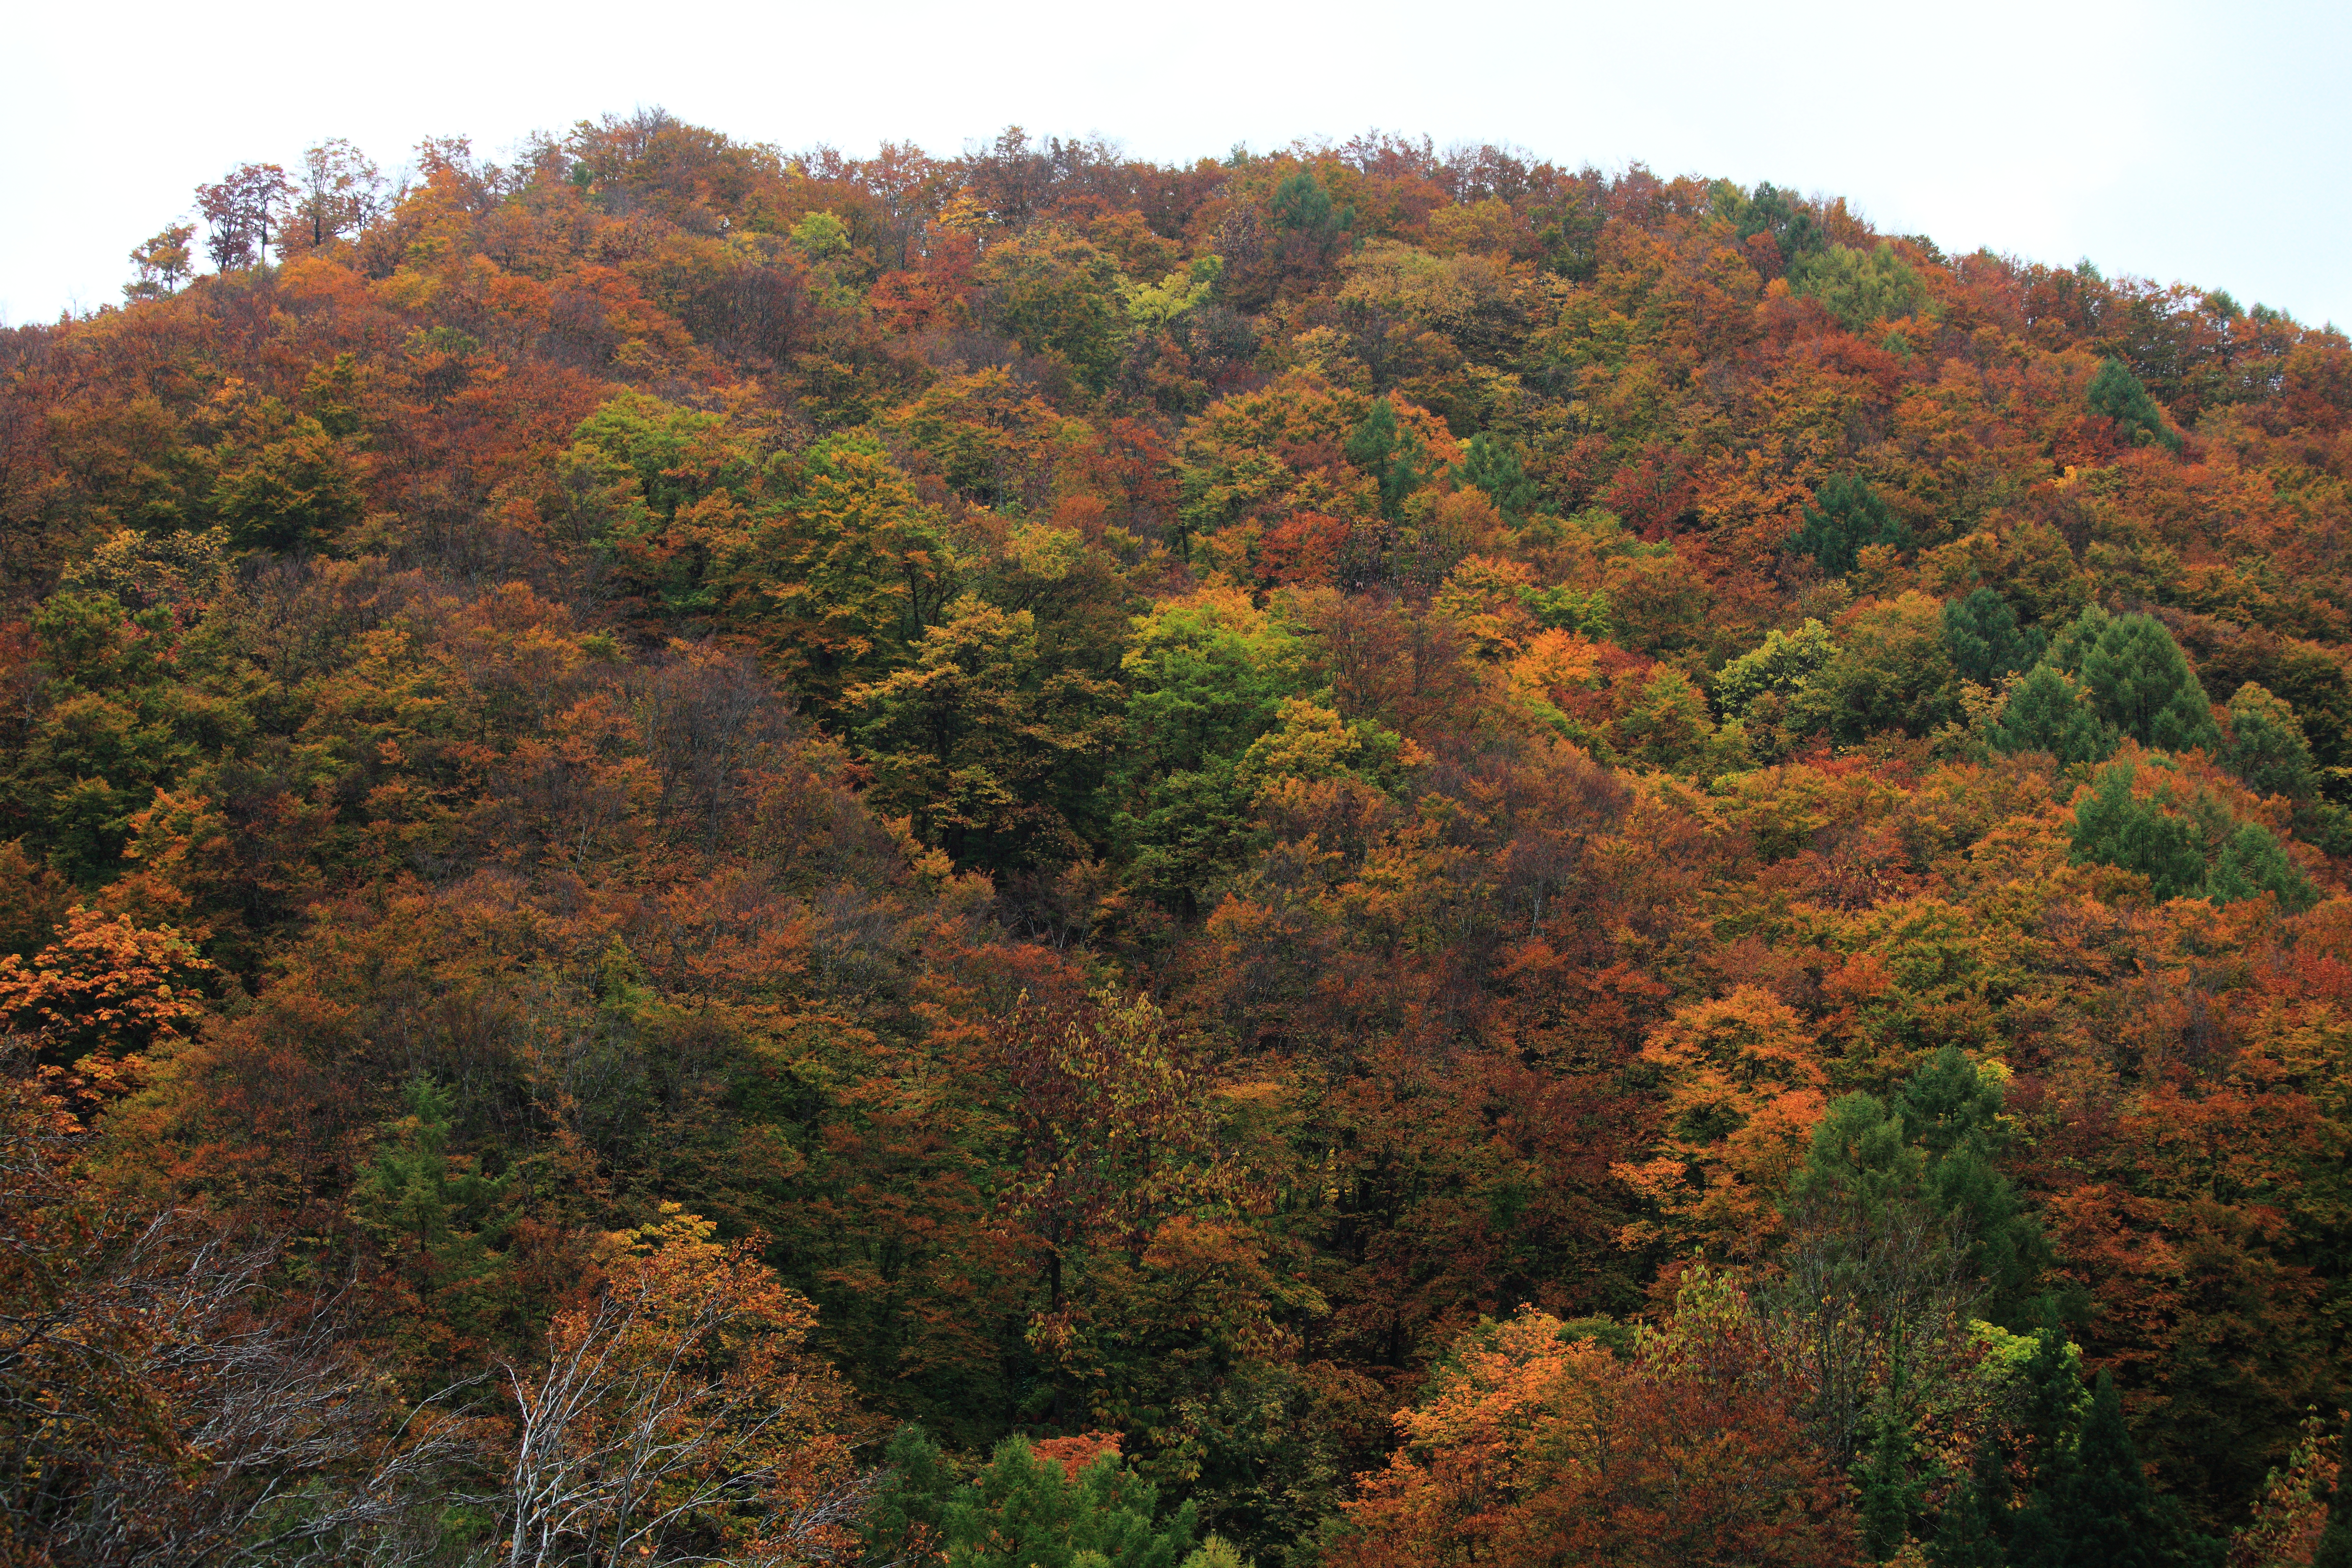
tree, forest, wilderness, mountain, leaf, hill, high, autumn, season, ridge, vegetation, rainforest, deciduous, 5d, hires, woodland, habitat, markii, ecosystem, hi, res, resolution, biome, natural environment, woody plant, temperate broadleaf and mixed forest, temperate coniferous forest